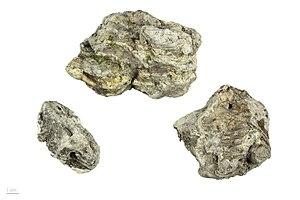
Les résines végétales sont des exsudats sécrétées par certains végétaux, les conifères essentiellement. Elles ont l'aspect d'un liquide poisseux qui sèche plus ou moins rapidement au contact de l'air. Elles sont souvent fortement odorantes.